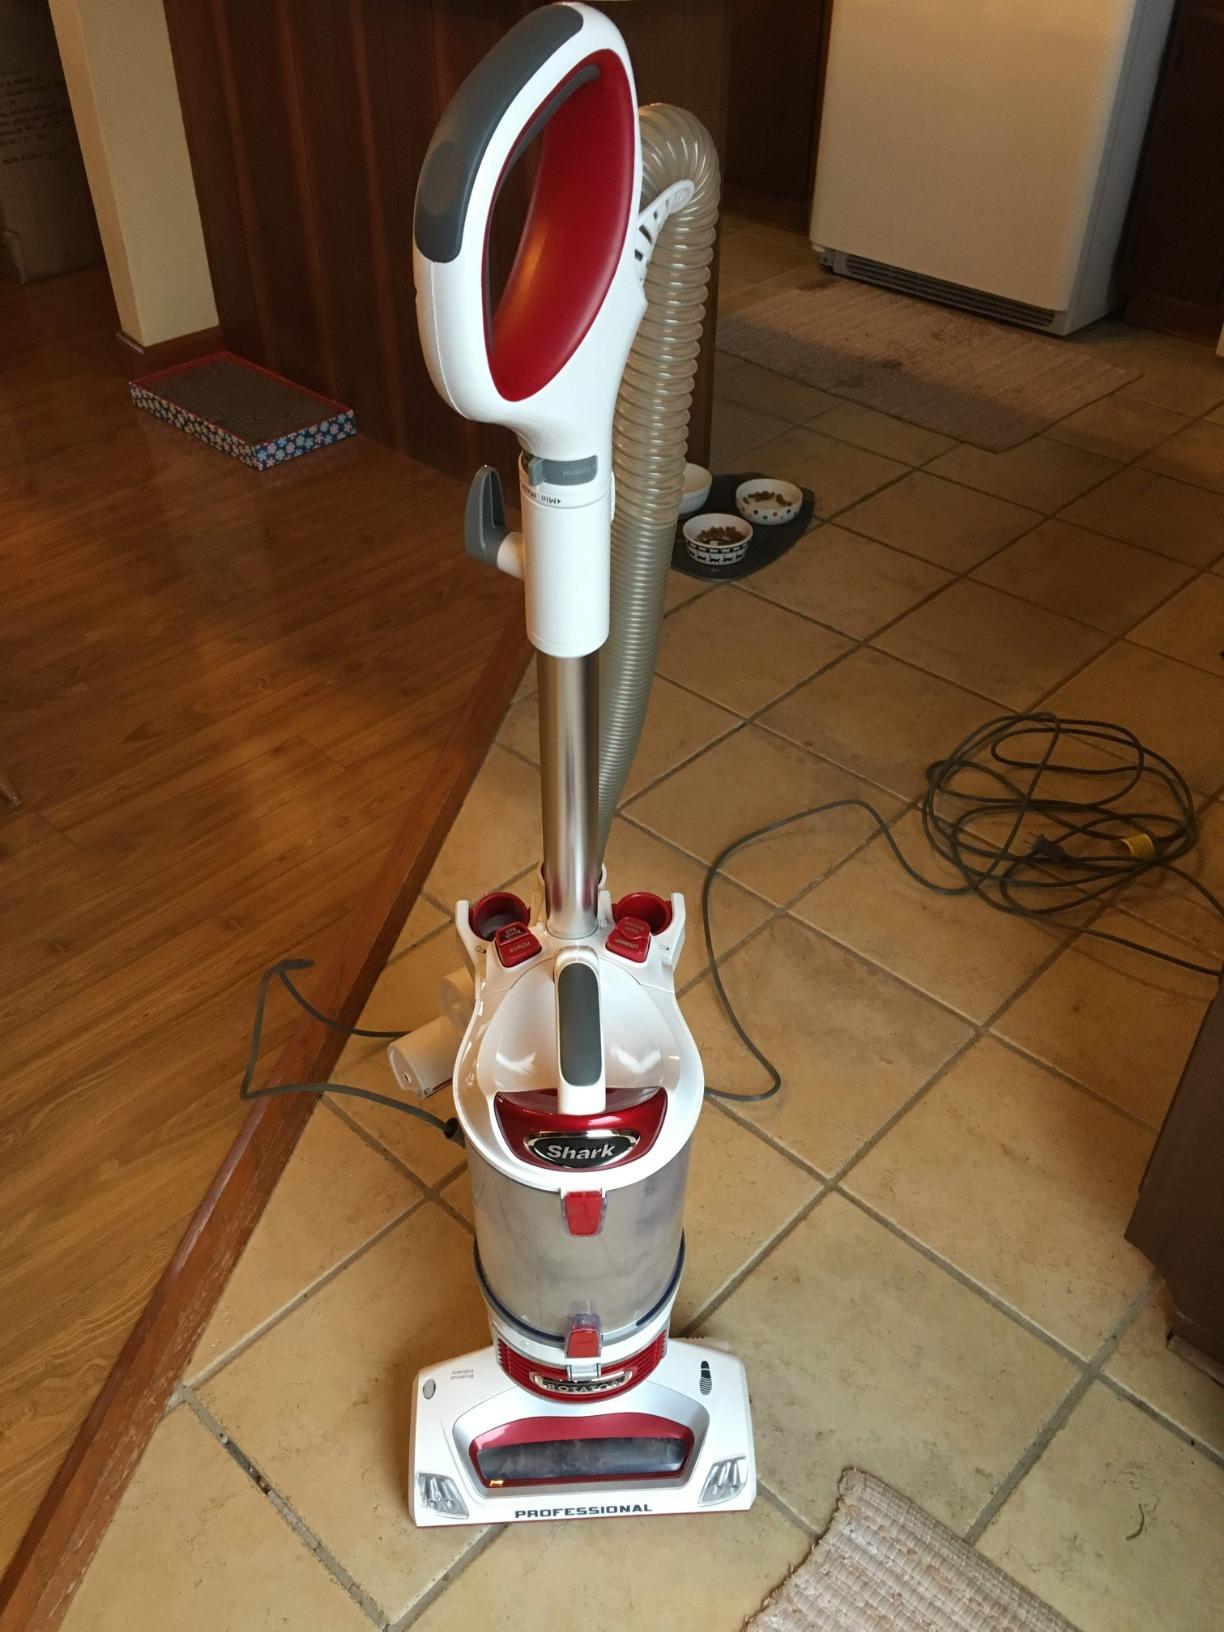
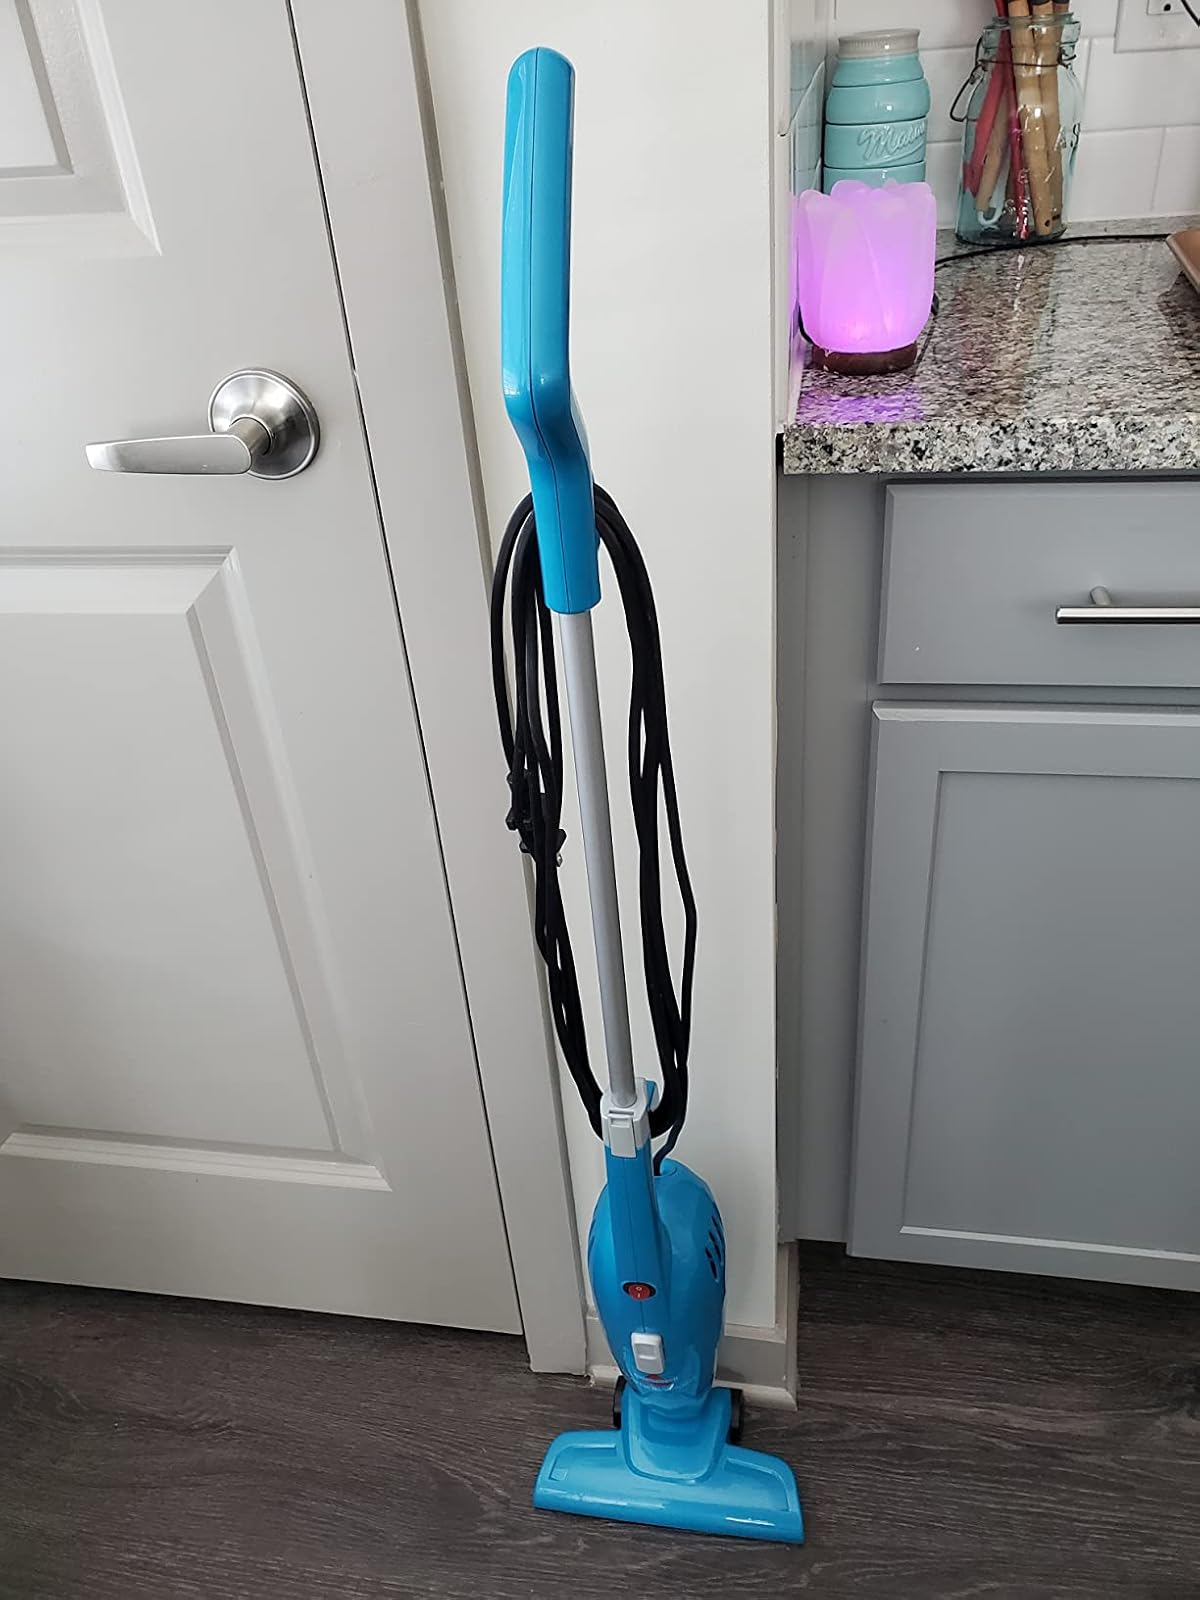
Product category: items_vacuum
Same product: no